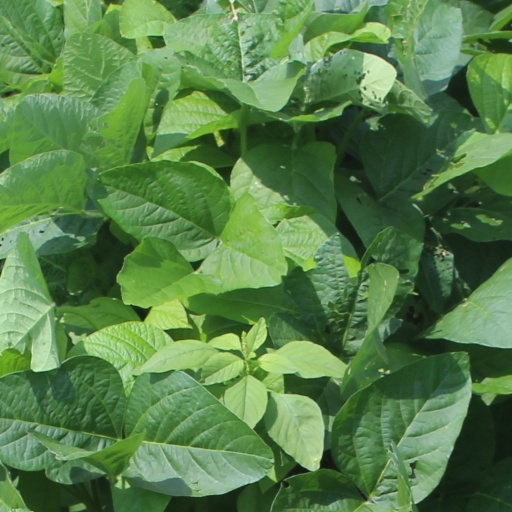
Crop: soybean